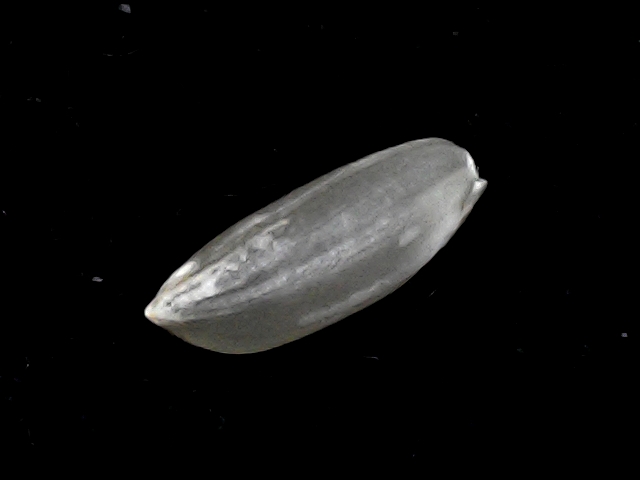
Rice variety: BD39